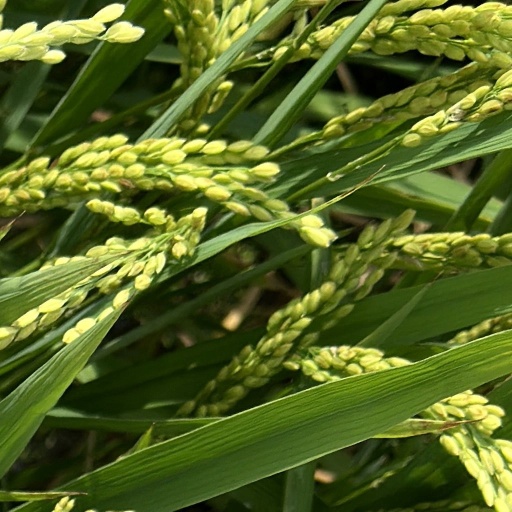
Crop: rice